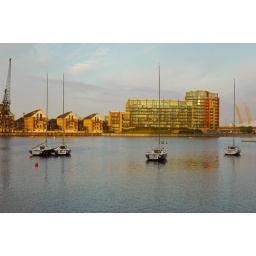
The morning light shines on both boats and water in the ExCel Marina.